MBM (architecture firm)

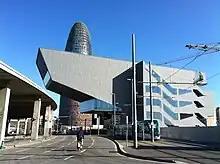
Disseny Hub Barcelona, their last project in Barcelona.

MBM partner David Mackay oversaw a masterplan for the "Arc of Opportunity" at the Lower Lea Valley, part of 2 billion pound regeneration scheme for London in 2002. In 2008 the firm's so-called Stapler museum design for Barcelona was initially rejected The museum is to hold a collection furniture, lamps and utensils in Barcelona and the contents of the city's former textile museum, "which was controversially closed" in 2006. but now under construction.